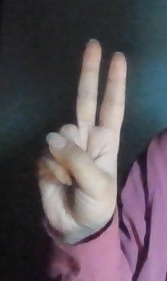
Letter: taa